Islam in Uzbekistan

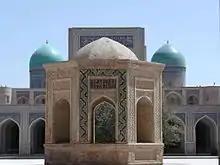
Mosque in Bukhara

In the early 1990s with the end of Soviet power large groups of Islamic missionaries, mostly from Saudi Arabia and Turkey, came to Uzbekistan to propagate Sufi and Wahhabi interpretations of Islam. In 1992, in the town of Namangan, a group of radical Islamists educated at Islamic universities in Saudi Arabia took control of a government building and demanded that president Karimov declare an Islamic state in Uzbekistan and introduce shari‛a as the only legal system. The regime, however, prevailed, and eventually struck down hard on the Islamic militant groups, leaders of which later fled to Afghanistan and Pakistan and were later killed in fights against coalition forces. In 1992 and 1993 around 50 missionaries from Saudi Arabia were expelled from the country. The Sufi missionaries too were forced to end their activities in the country. For the most part, however, in the years after the independence Uzbekistan saw a resurgence of a traditional form of Islam. According to a public opinion survey conducted in 1994, interest in Islam is growing very rapidly. Very few people in Uzbekistan were interested in a form of Islam that would participate actively in political issues. Thus, the first years of post-Soviet religious freedom seem to have fostered a form of Islam related to the Uzbek population more in traditional and cultural terms than in political ones.